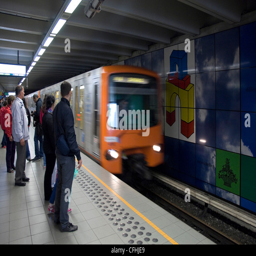
horizontal wide angle view of a train arriving at a platform on the underground